Epithalamium

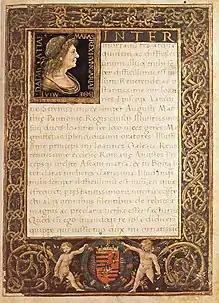
Marlianus Mediolanensis Ioannes Franciscus Epithalamium in nuptiis Blancae Mariae Sfortiae et Iohannis Corvini. Portrait of Matthias Corvinus, king of Hungary, Bohemia, Dalmatia.

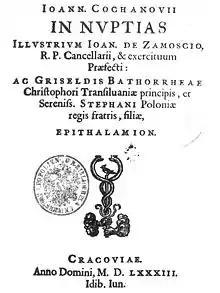
Titlepage of "In Nuptias illustrium Joan. de Zamoscio", by Jan Kochanowski, Cracow, 1583

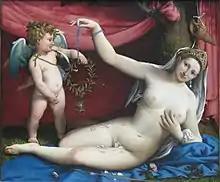
"Venus and Cupid", Lorenzo Lotto, 1530, Metropolitan Museum of Art

In the hands of the poets the epithalamium was developed into a special literary form, and received considerable cultivation. Sappho, Anacreon, Stesichorus and Pindar are all regarded as masters of the species, but the finest example preserved in Greek literature is the 18th "Idyll" of Theocritus, which celebrates the marriage of Menelaus and Helen. In Latin, the epithalamium, imitated from Fescennine Greek models, was a base form of literature, when Catullus redeemed it and gave it dignity by modelling his "Marriage of Thetis and Peleus" on a lost ode of Sappho.